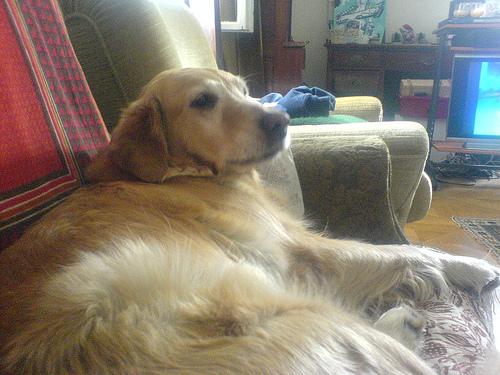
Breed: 5355-n000126-golden_retriever